John Scott Horner House

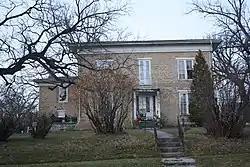
John Scott Horner House

John Scott Horner was Governor of the Michigan Territory before becoming Secretary of the Wisconsin Territory. He would help to established Ripon, along with Ripon College. The house was listed on the National Register of Historic Places in 1984 and on the State Register of Historic Places in 1989.